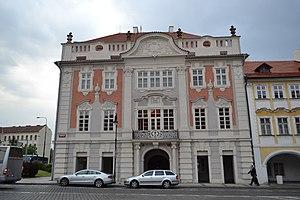
Le palais Kučera est un palais rococo situé dans la rue Pohořelec du quartier de Hradčany, à Prague 1. Il est protégé en tant que monument culturel de la République tchèque.